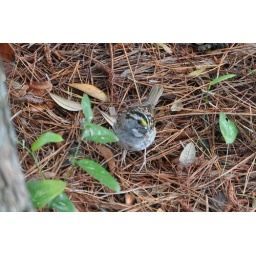
white throated sparrow in orange beach al